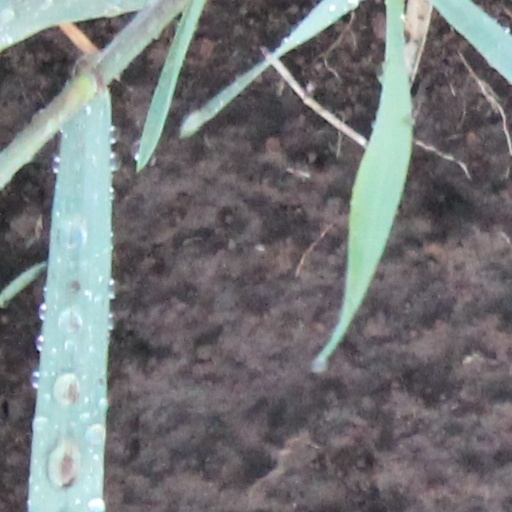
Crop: wheat